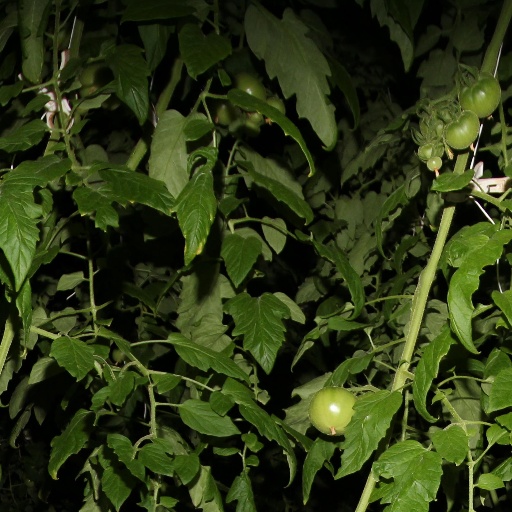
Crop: tomato